Edna Purviance

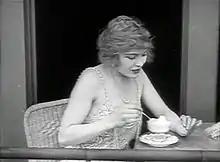
Purviance in "The Adventurer" (1917)

Edna Purviance was so closely associated with Chaplin on screen that trade reviewers took exception when she was away. Columnist Julian Johnson, reporting on Chaplin's solo performance in "One A.M.", wrote: "Congratulations, Mr. Chaplin, on speaking your piece so nicely, but—come on back, Edna!" The noticeably close relationship extended to the actors' private lives: Chaplin and Purviance were romantically involved during the making of his Essanay, Mutual, and First National films of 1915 to 1917. The romance ended suddenly when Purviance read a newspaper report of Chaplin having married 16-year-old Mildred Harris.